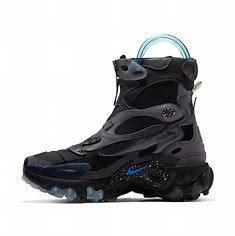
Brand: Nike
Model: Undercover